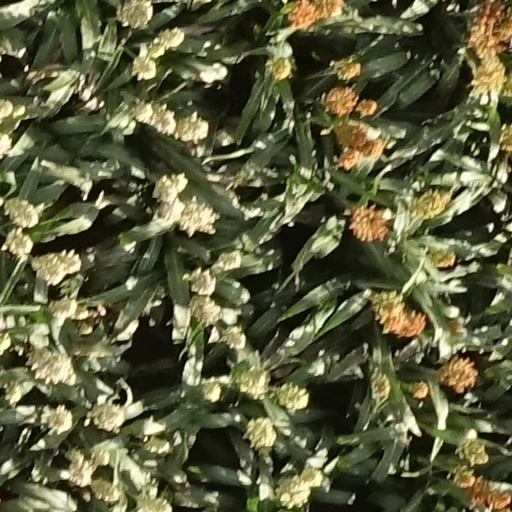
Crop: sorghum